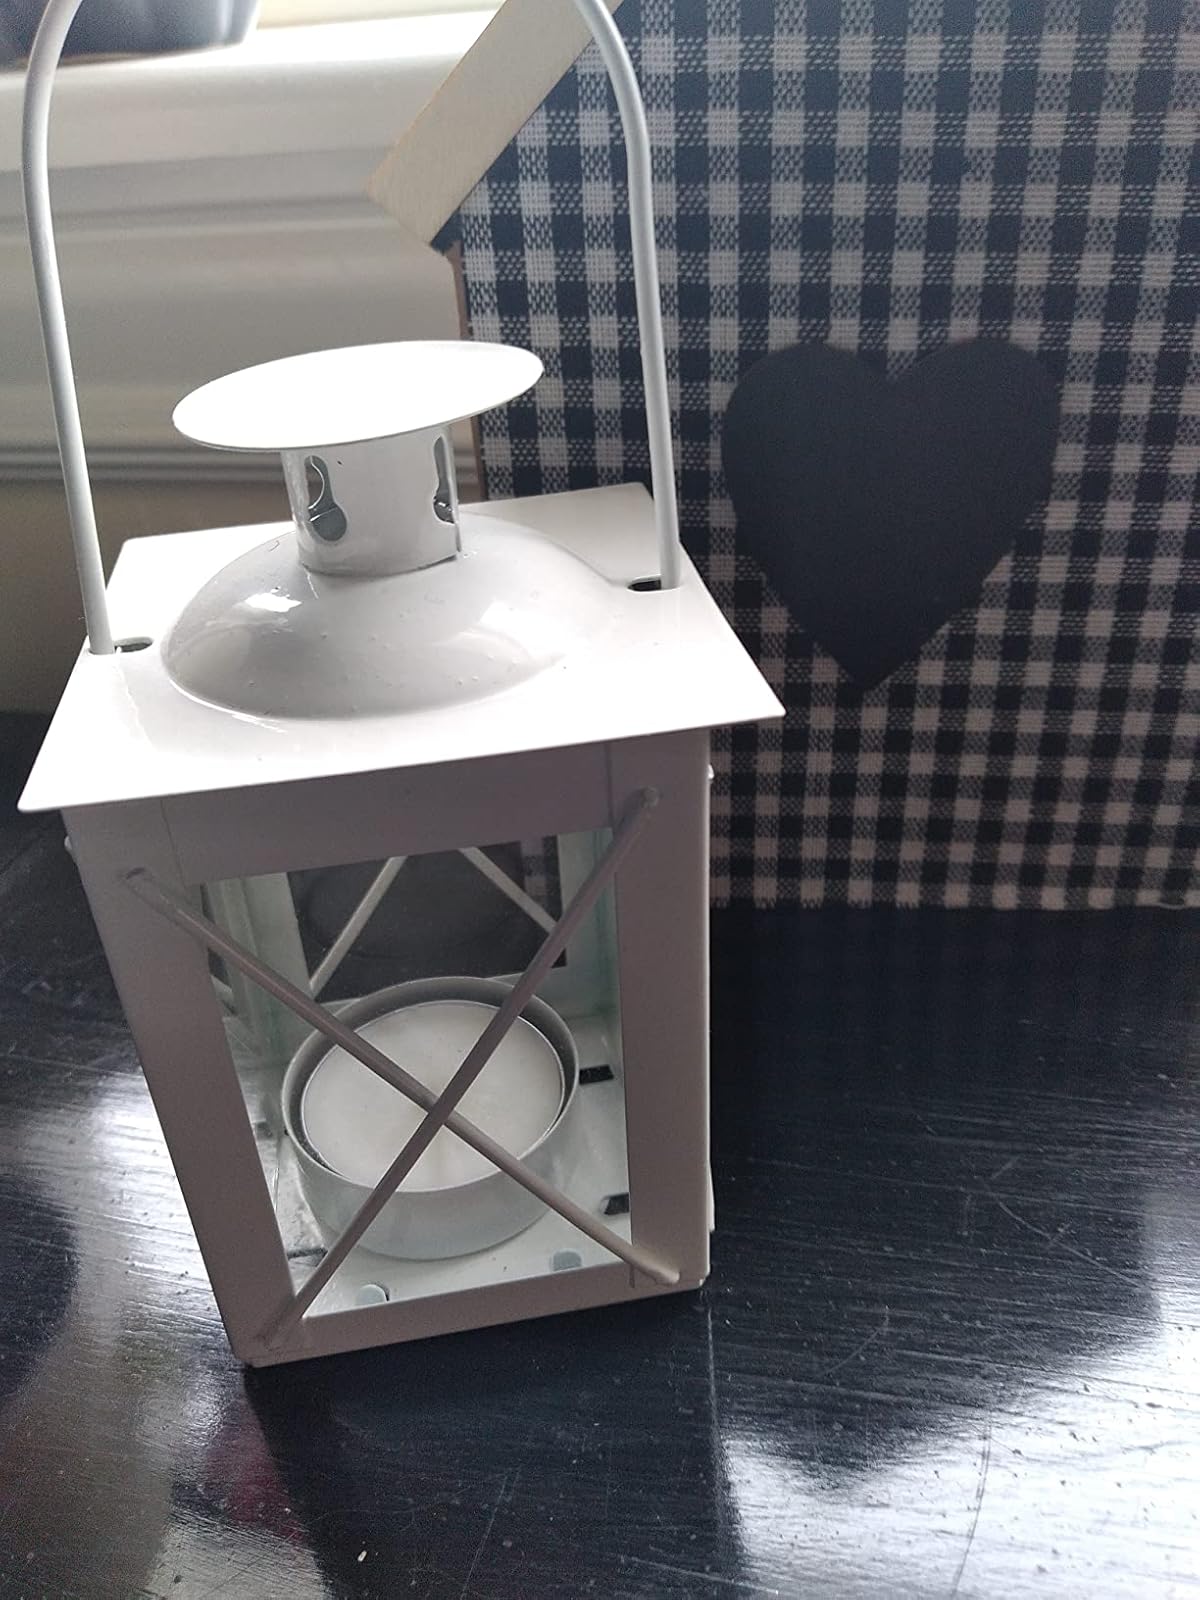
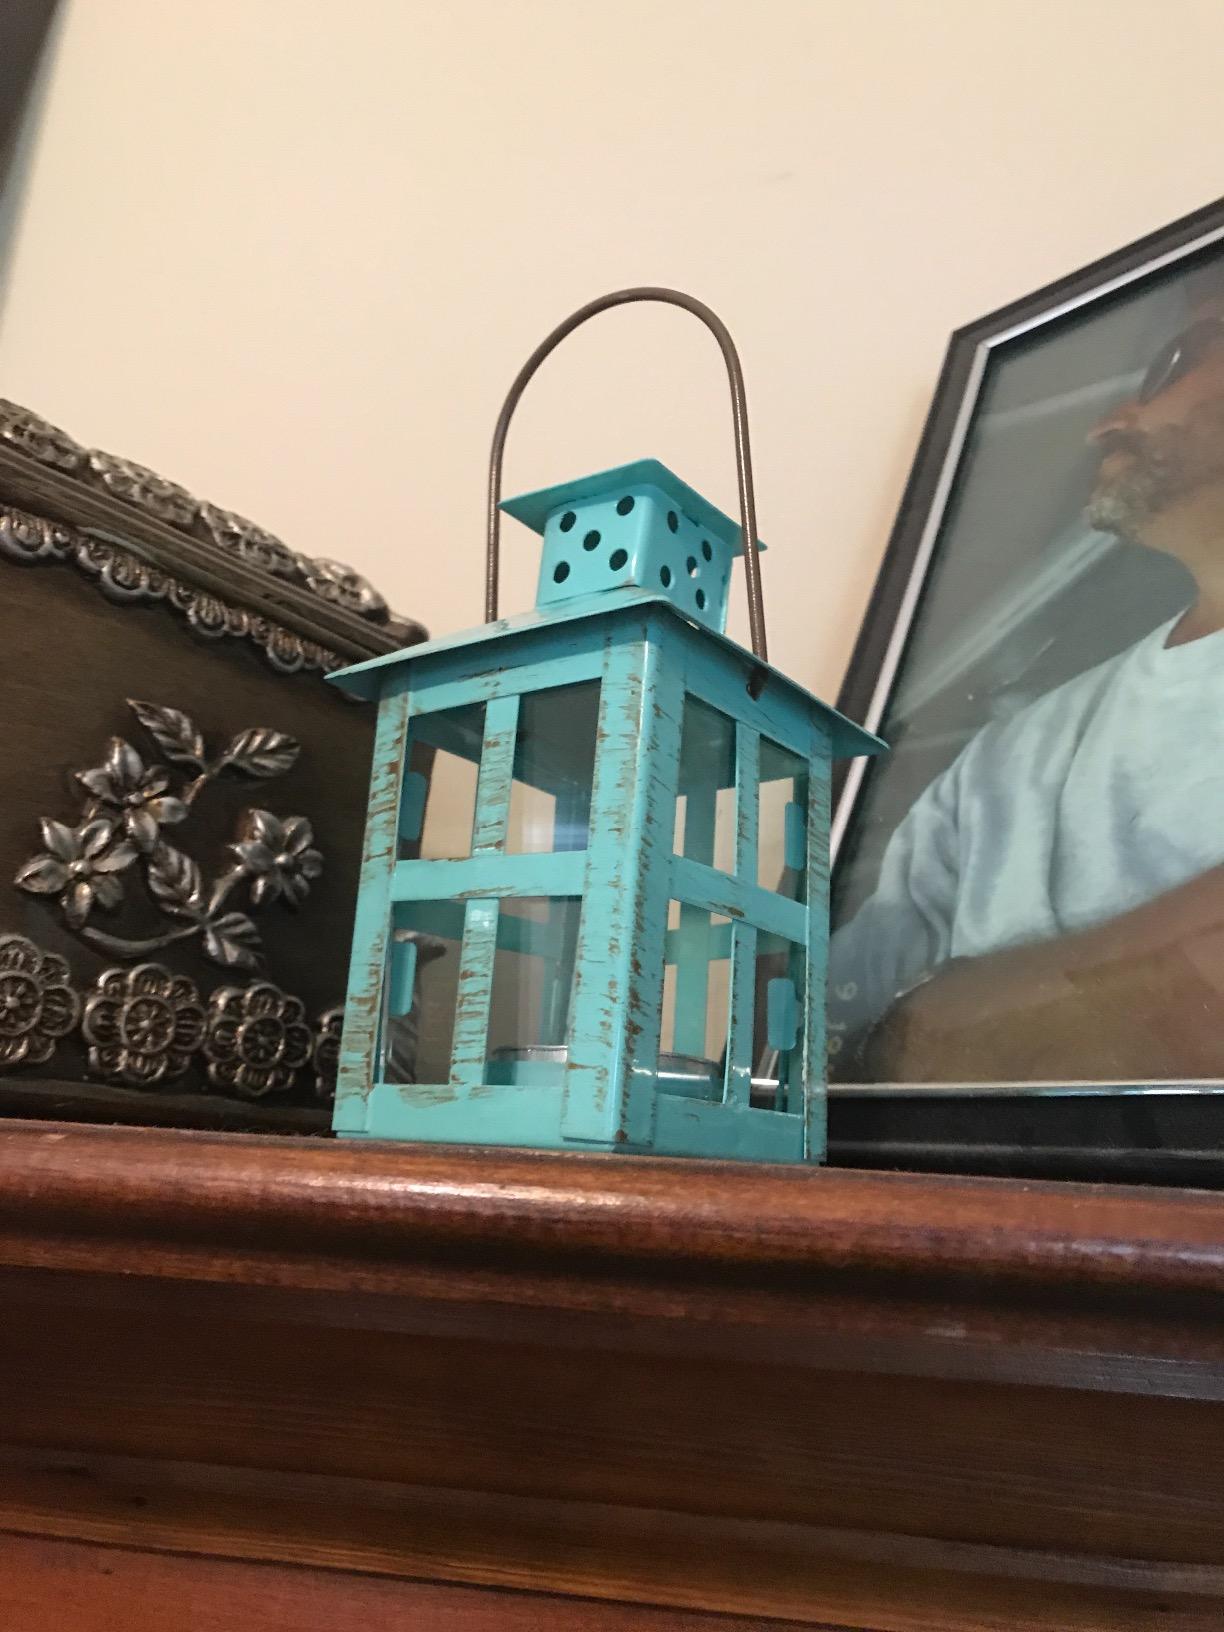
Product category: lantern
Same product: no